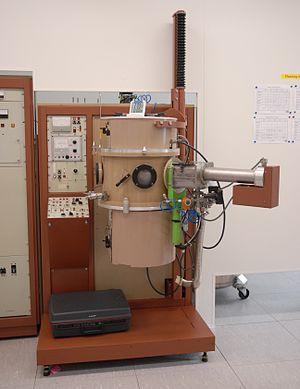
Machine de métallisation par évaporation sous vide à la centrale de technologie du LAAS-CNRS à Toulouse, France.
L'évaporation sous vide est une technique de dépôt de couche mince, utilisée notamment dans la fabrication micro-électronique. Le matériau à déposer est évaporé sous vide dans une enceinte hermétique, le vide permettant aux particules d'atteindre directement le support où elles se recondensent à l'état solide.